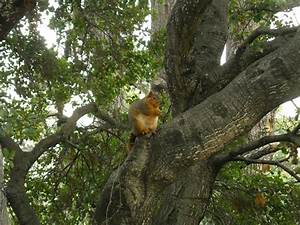
Label: squirrel